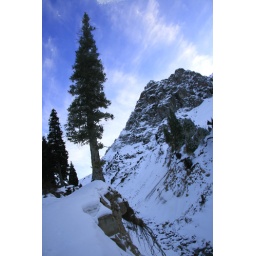
a pine loosing the ground under the "feet"..